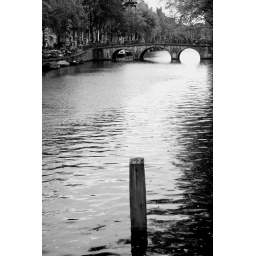
pole in water